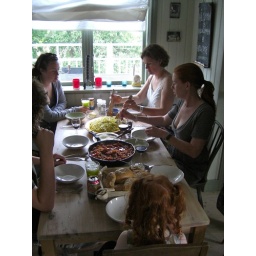
At our lake house near Ankarsrum